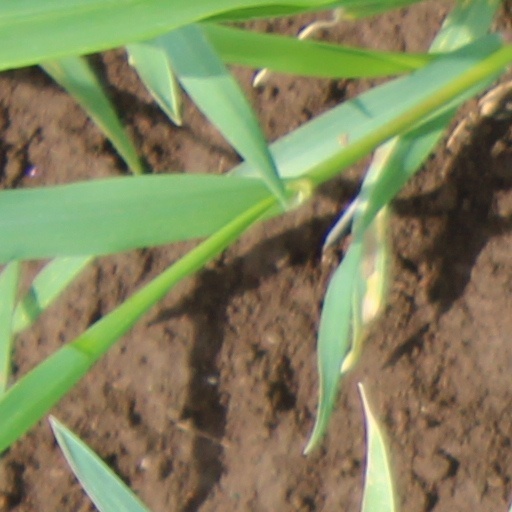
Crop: wheat